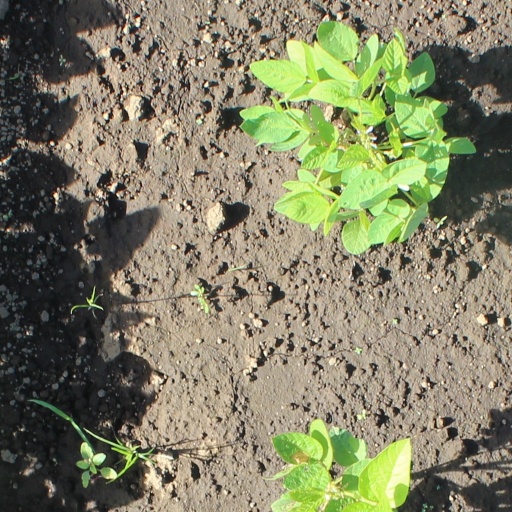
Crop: soybean